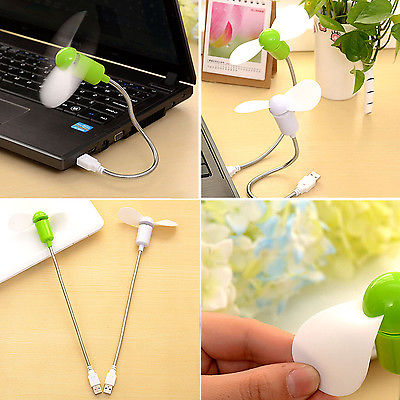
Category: fan